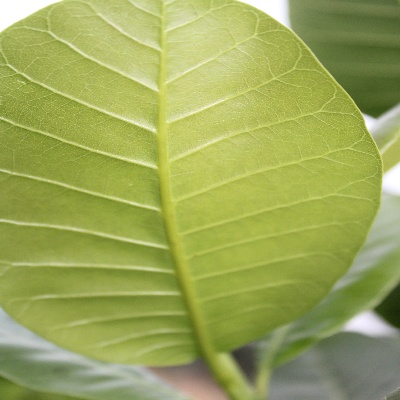
Crop: Cashew
Condition: healthy